Adam de Everingham, 2nd Baron Everingham

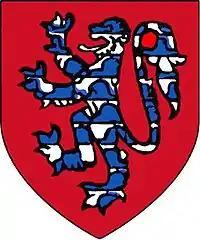
Arms of Baron Everingham:- Gules, a lion rampant vair.

Sir Adam de Everingham, 2nd Baron Everingham (died 1388), Lord of Laxton, was an English noble who fought during the Second War of Scottish Independence and the Hundred Years' War.